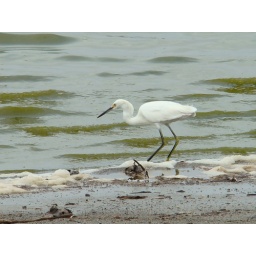
looking and hunting for fishes along the lake in washington slagbaai in Bonaire this white bird..